Anthem of the Moldavian Soviet Socialist Republic

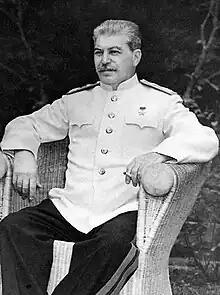
Stalin in 1945

Moldovan politician and historian Valeriu Passat [] stated in his exhibition, "13 ani de Stalinism. RSS Moldovenească în anii 1940–1953" (13 Years of Stalinism, Moldavian SSR in years 1940–1953) that Iosif Mordoveț [] forced the authors to write the anthem.